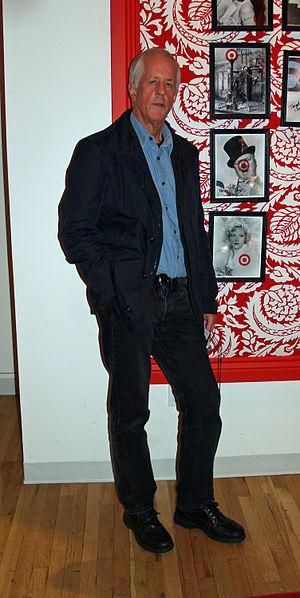
Michael Apted, né le 10 février 1941 à Aylesbury dans le Buckinghamshire, est un réalisateur et producteur de cinéma et de télévision anglais.